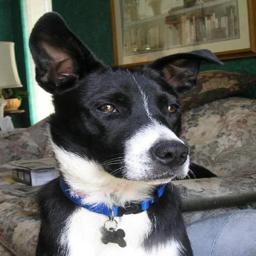
Animal: dogs